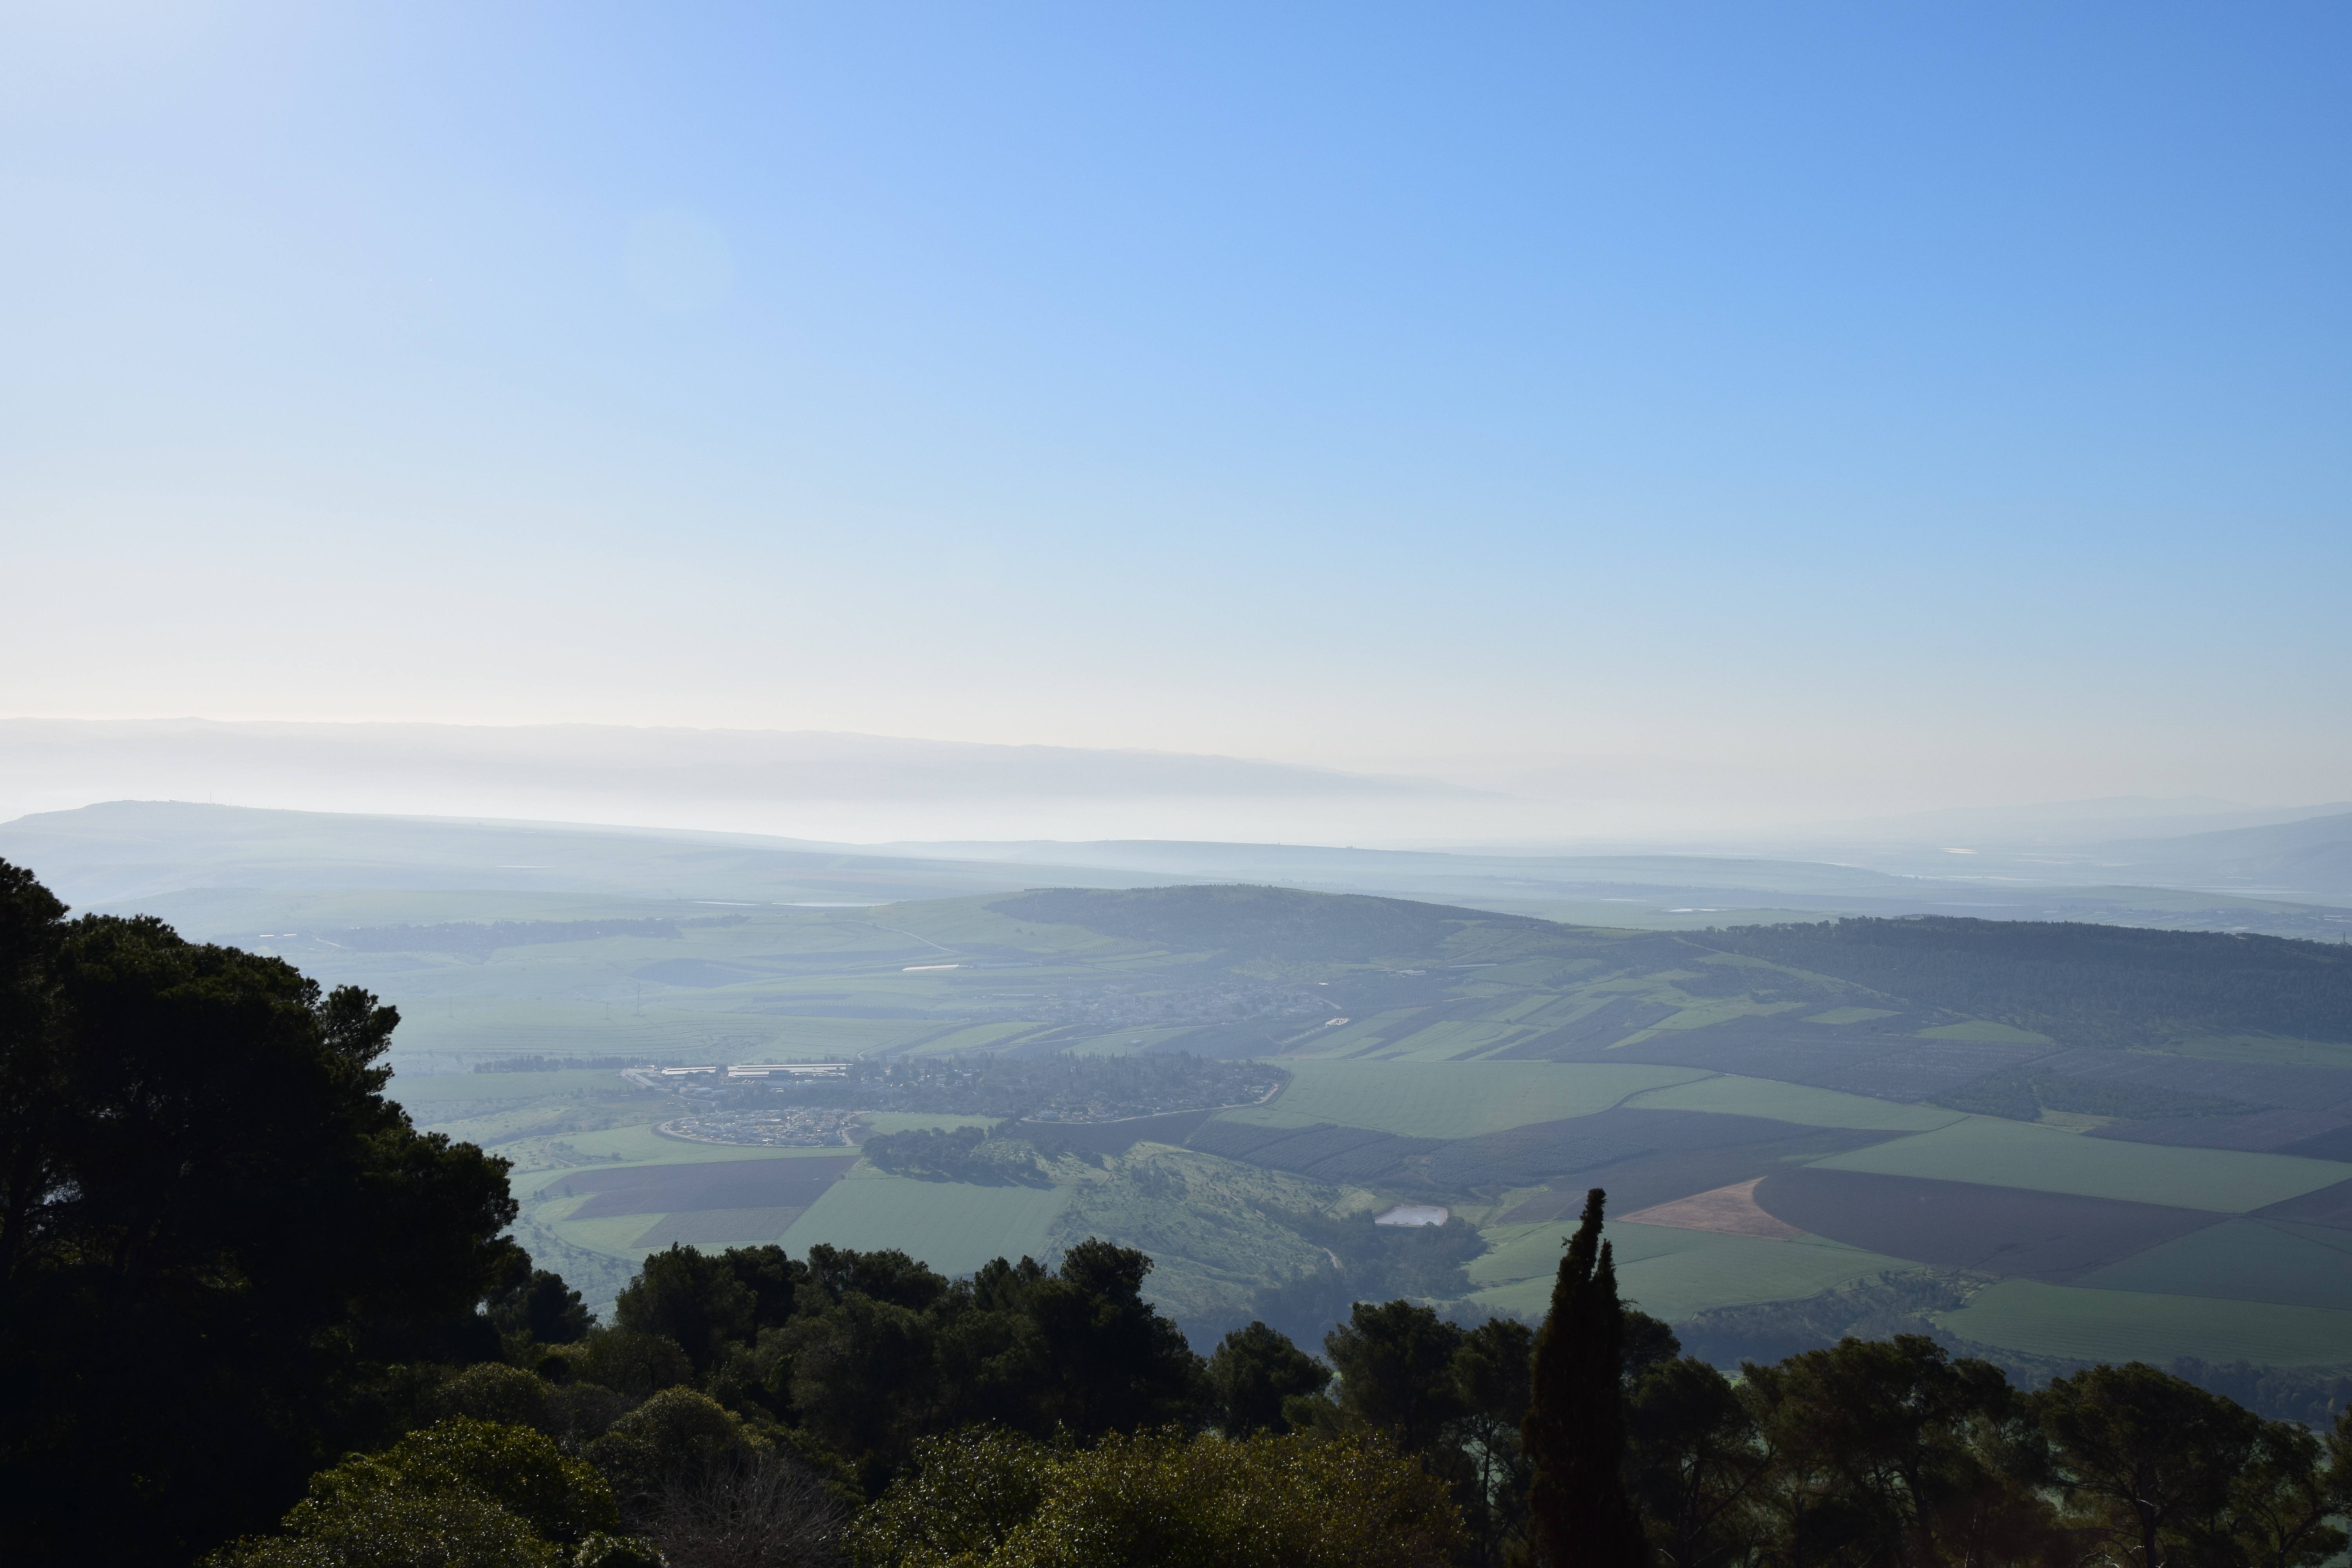
landscape, sea, nature, horizon, wilderness, mountain, cloud, sky, sunrise, morning, hill, dawn, mountain range, panorama, dusk, distance, ridge, summit, plateau, landform, a view of the mountains, the valley of the, geographical feature, atmospheric phenomenon, mountainous landforms